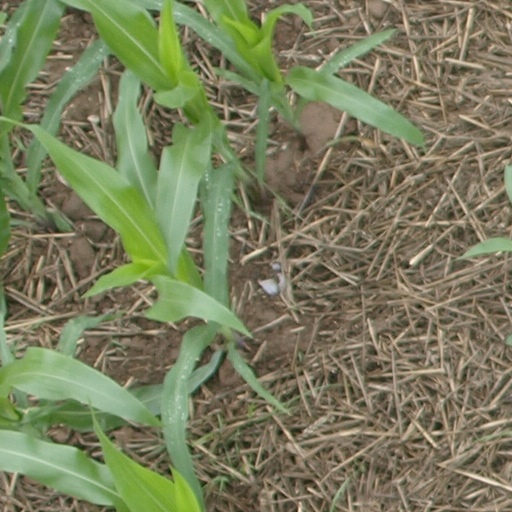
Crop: maize; corn